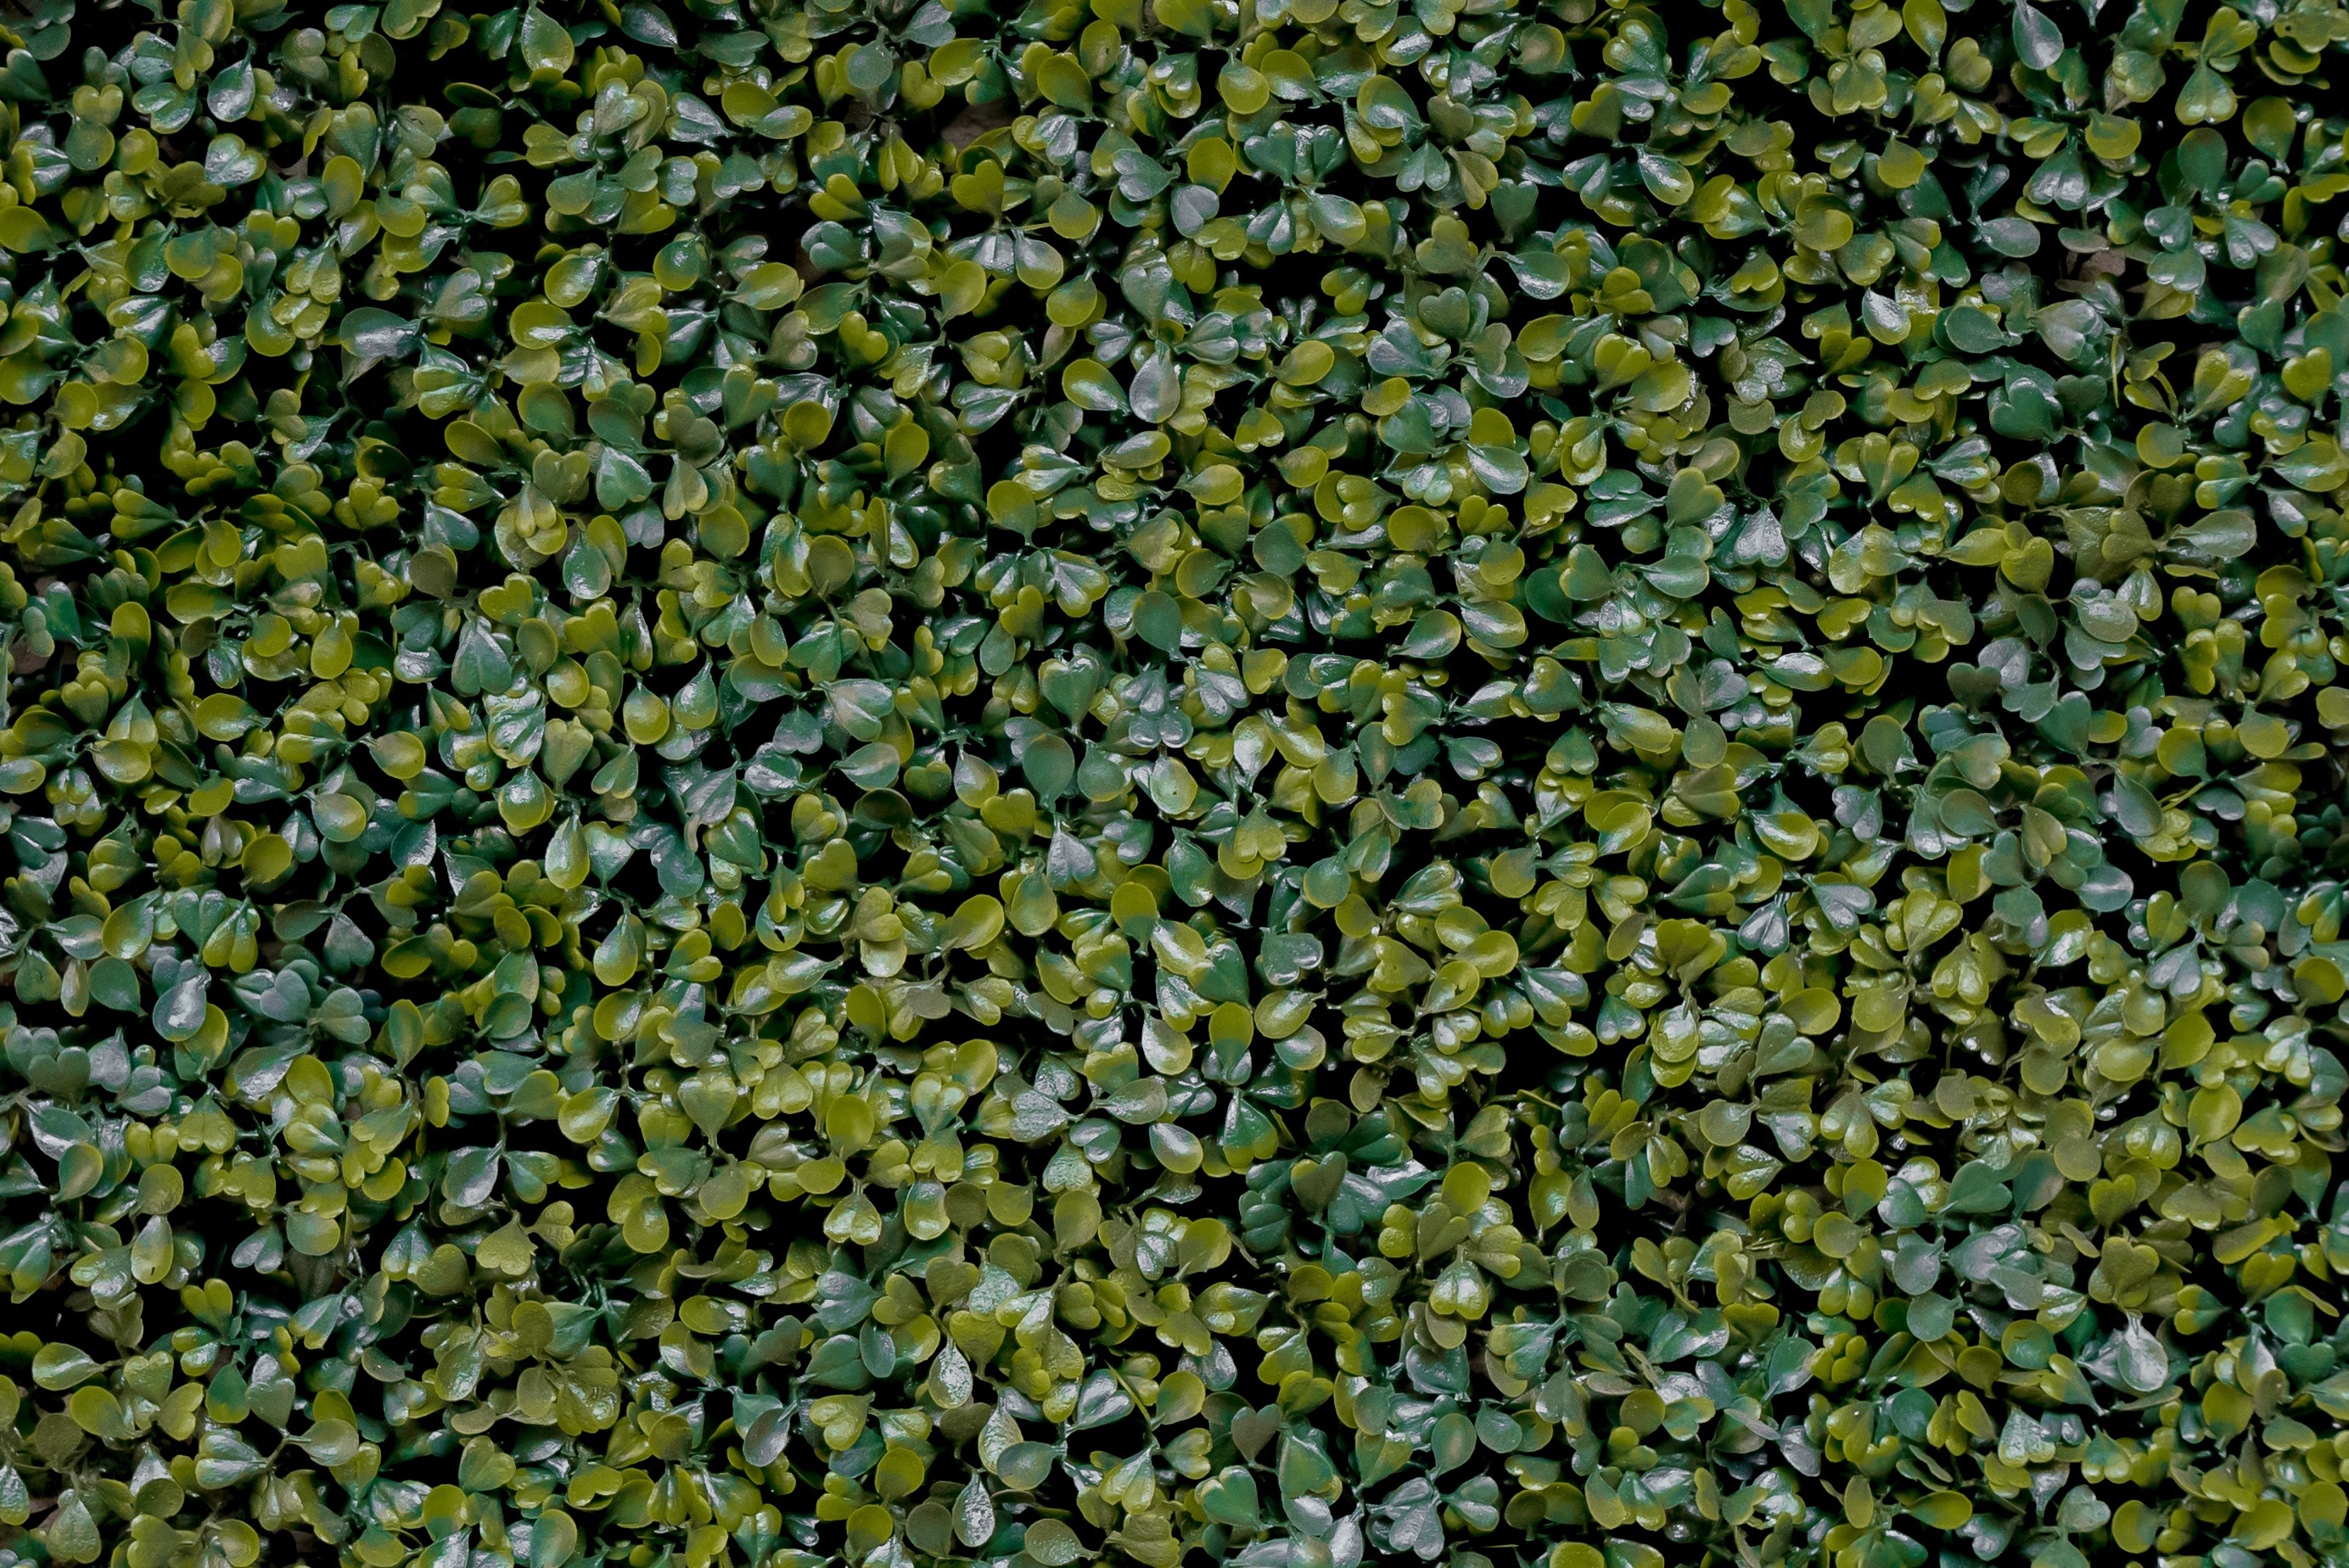
grass, plant, lawn, leaf, flower, moss, food, green, produce, crop, pebble, soil, algae, shrub, flowering plant, land plant